Cathedral Ruins in Hamar

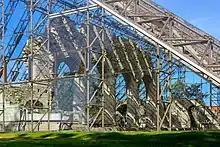
Hamar Cathedral ruins protected by a glass structure

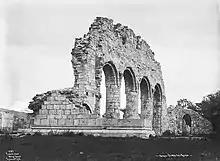
Photograph of the ruins, 1902

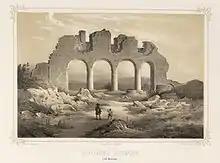
Drawing of the ruins by Joachim Frich,

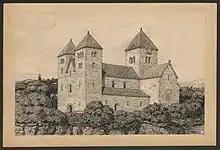
Hamar Cathedral, drawing by Olaf Nordhagen

Hamar Cathedral ("Domkirkeruinene på Hamar") are the ruins of the medieval era Hamar Cathedral in Hamar, Norway